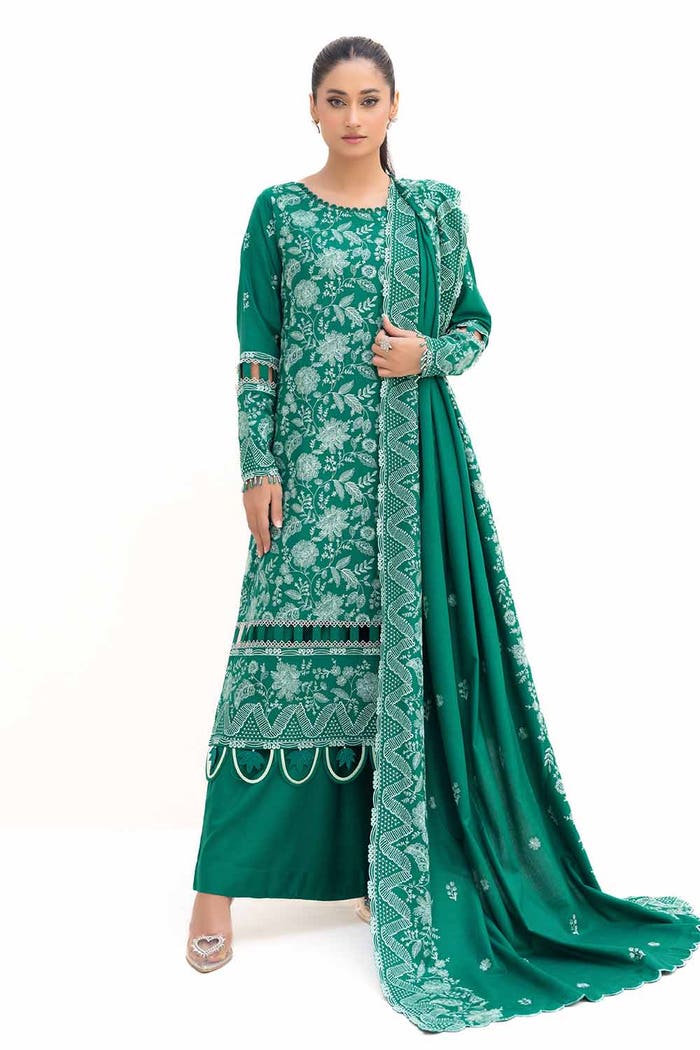
emerald embroidered georgette salwar